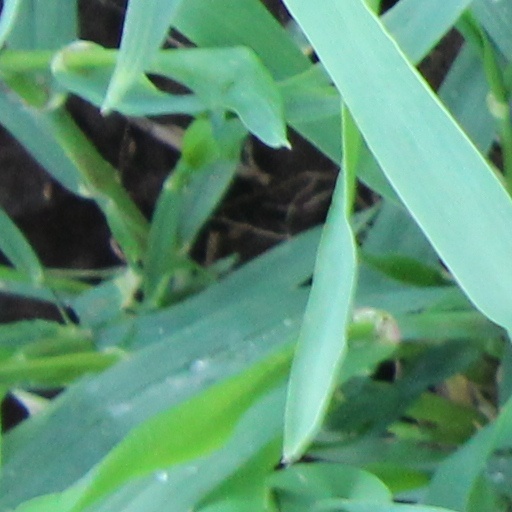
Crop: wheat